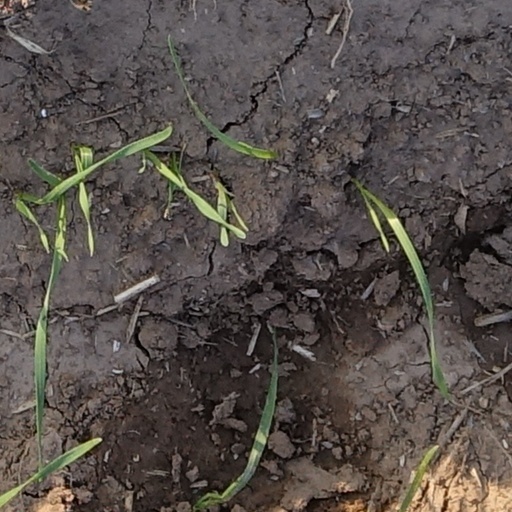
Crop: wheat